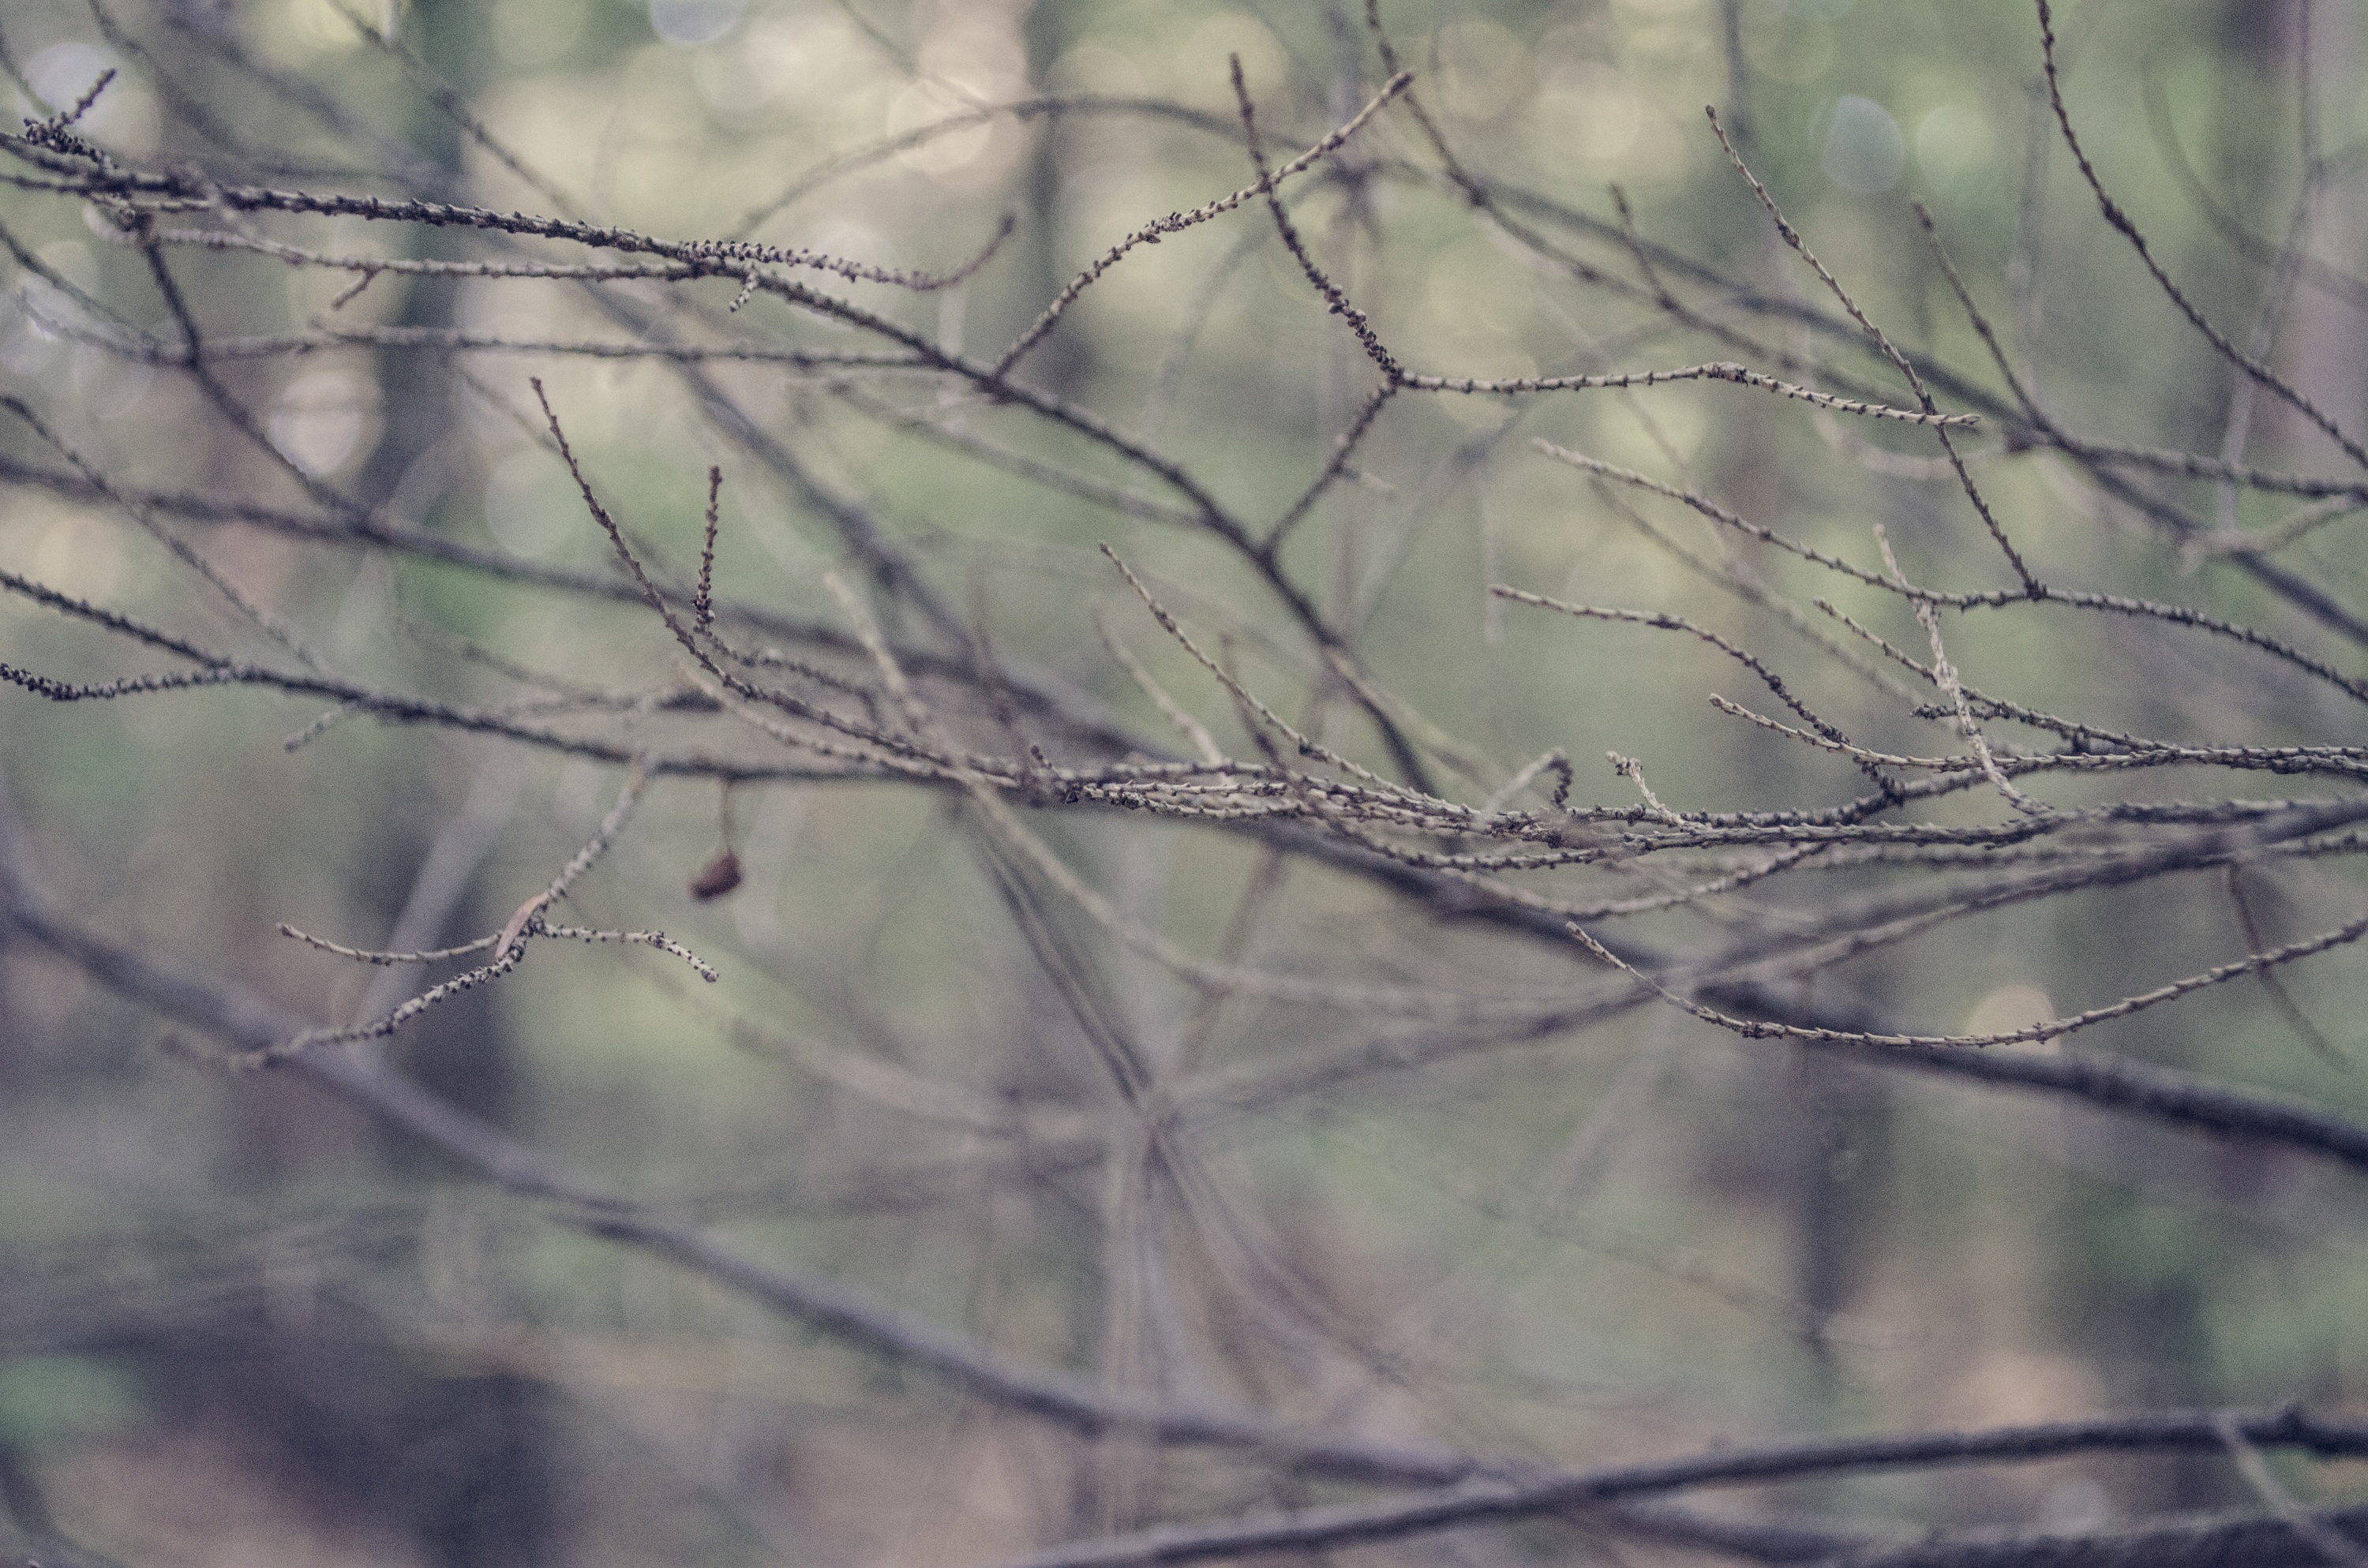
tree, water, nature, grass, branch, winter, sunlight, texture, leaf, frost, green, reflection, twig, atmospheric phenomenon, grass family, woody plant